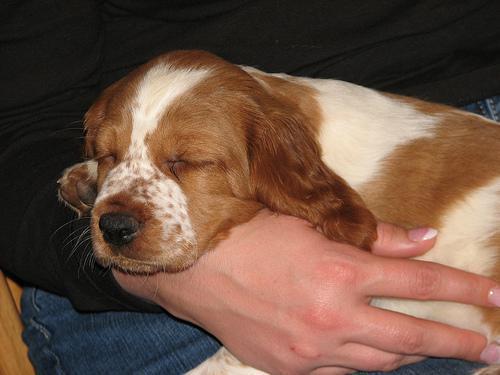
Welsh_springer_spaniel